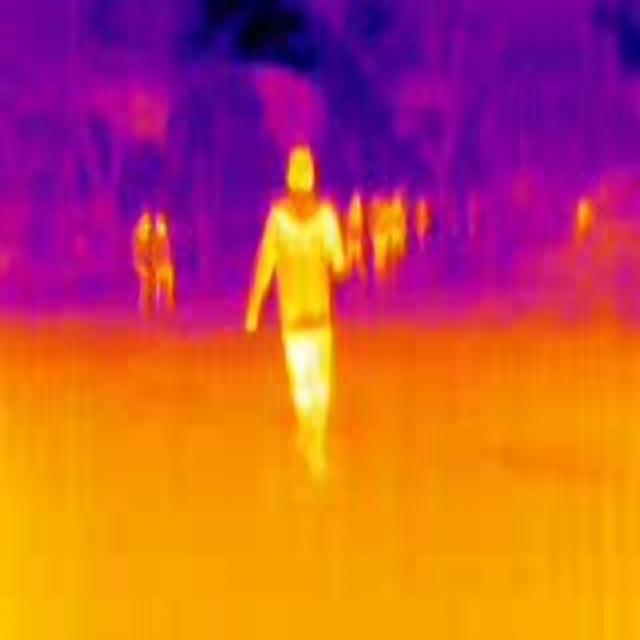
Detected objects:
label: person
label: person
label: person
label: person
label: person
label: person